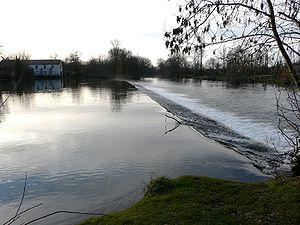
Barrage de Ménestérol sur l'Isle, Montpon-Ménestérol, Dordogne, France
Montpon-Ménestérol est une commune française située dans le département de la Dordogne, en région Nouvelle-Aquitaine. De 1790 à 2015, la commune a été le chef-lieu du canton de Montpon-Ménestérol, puis en 2015, son bureau centralisateur.